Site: brandenburg
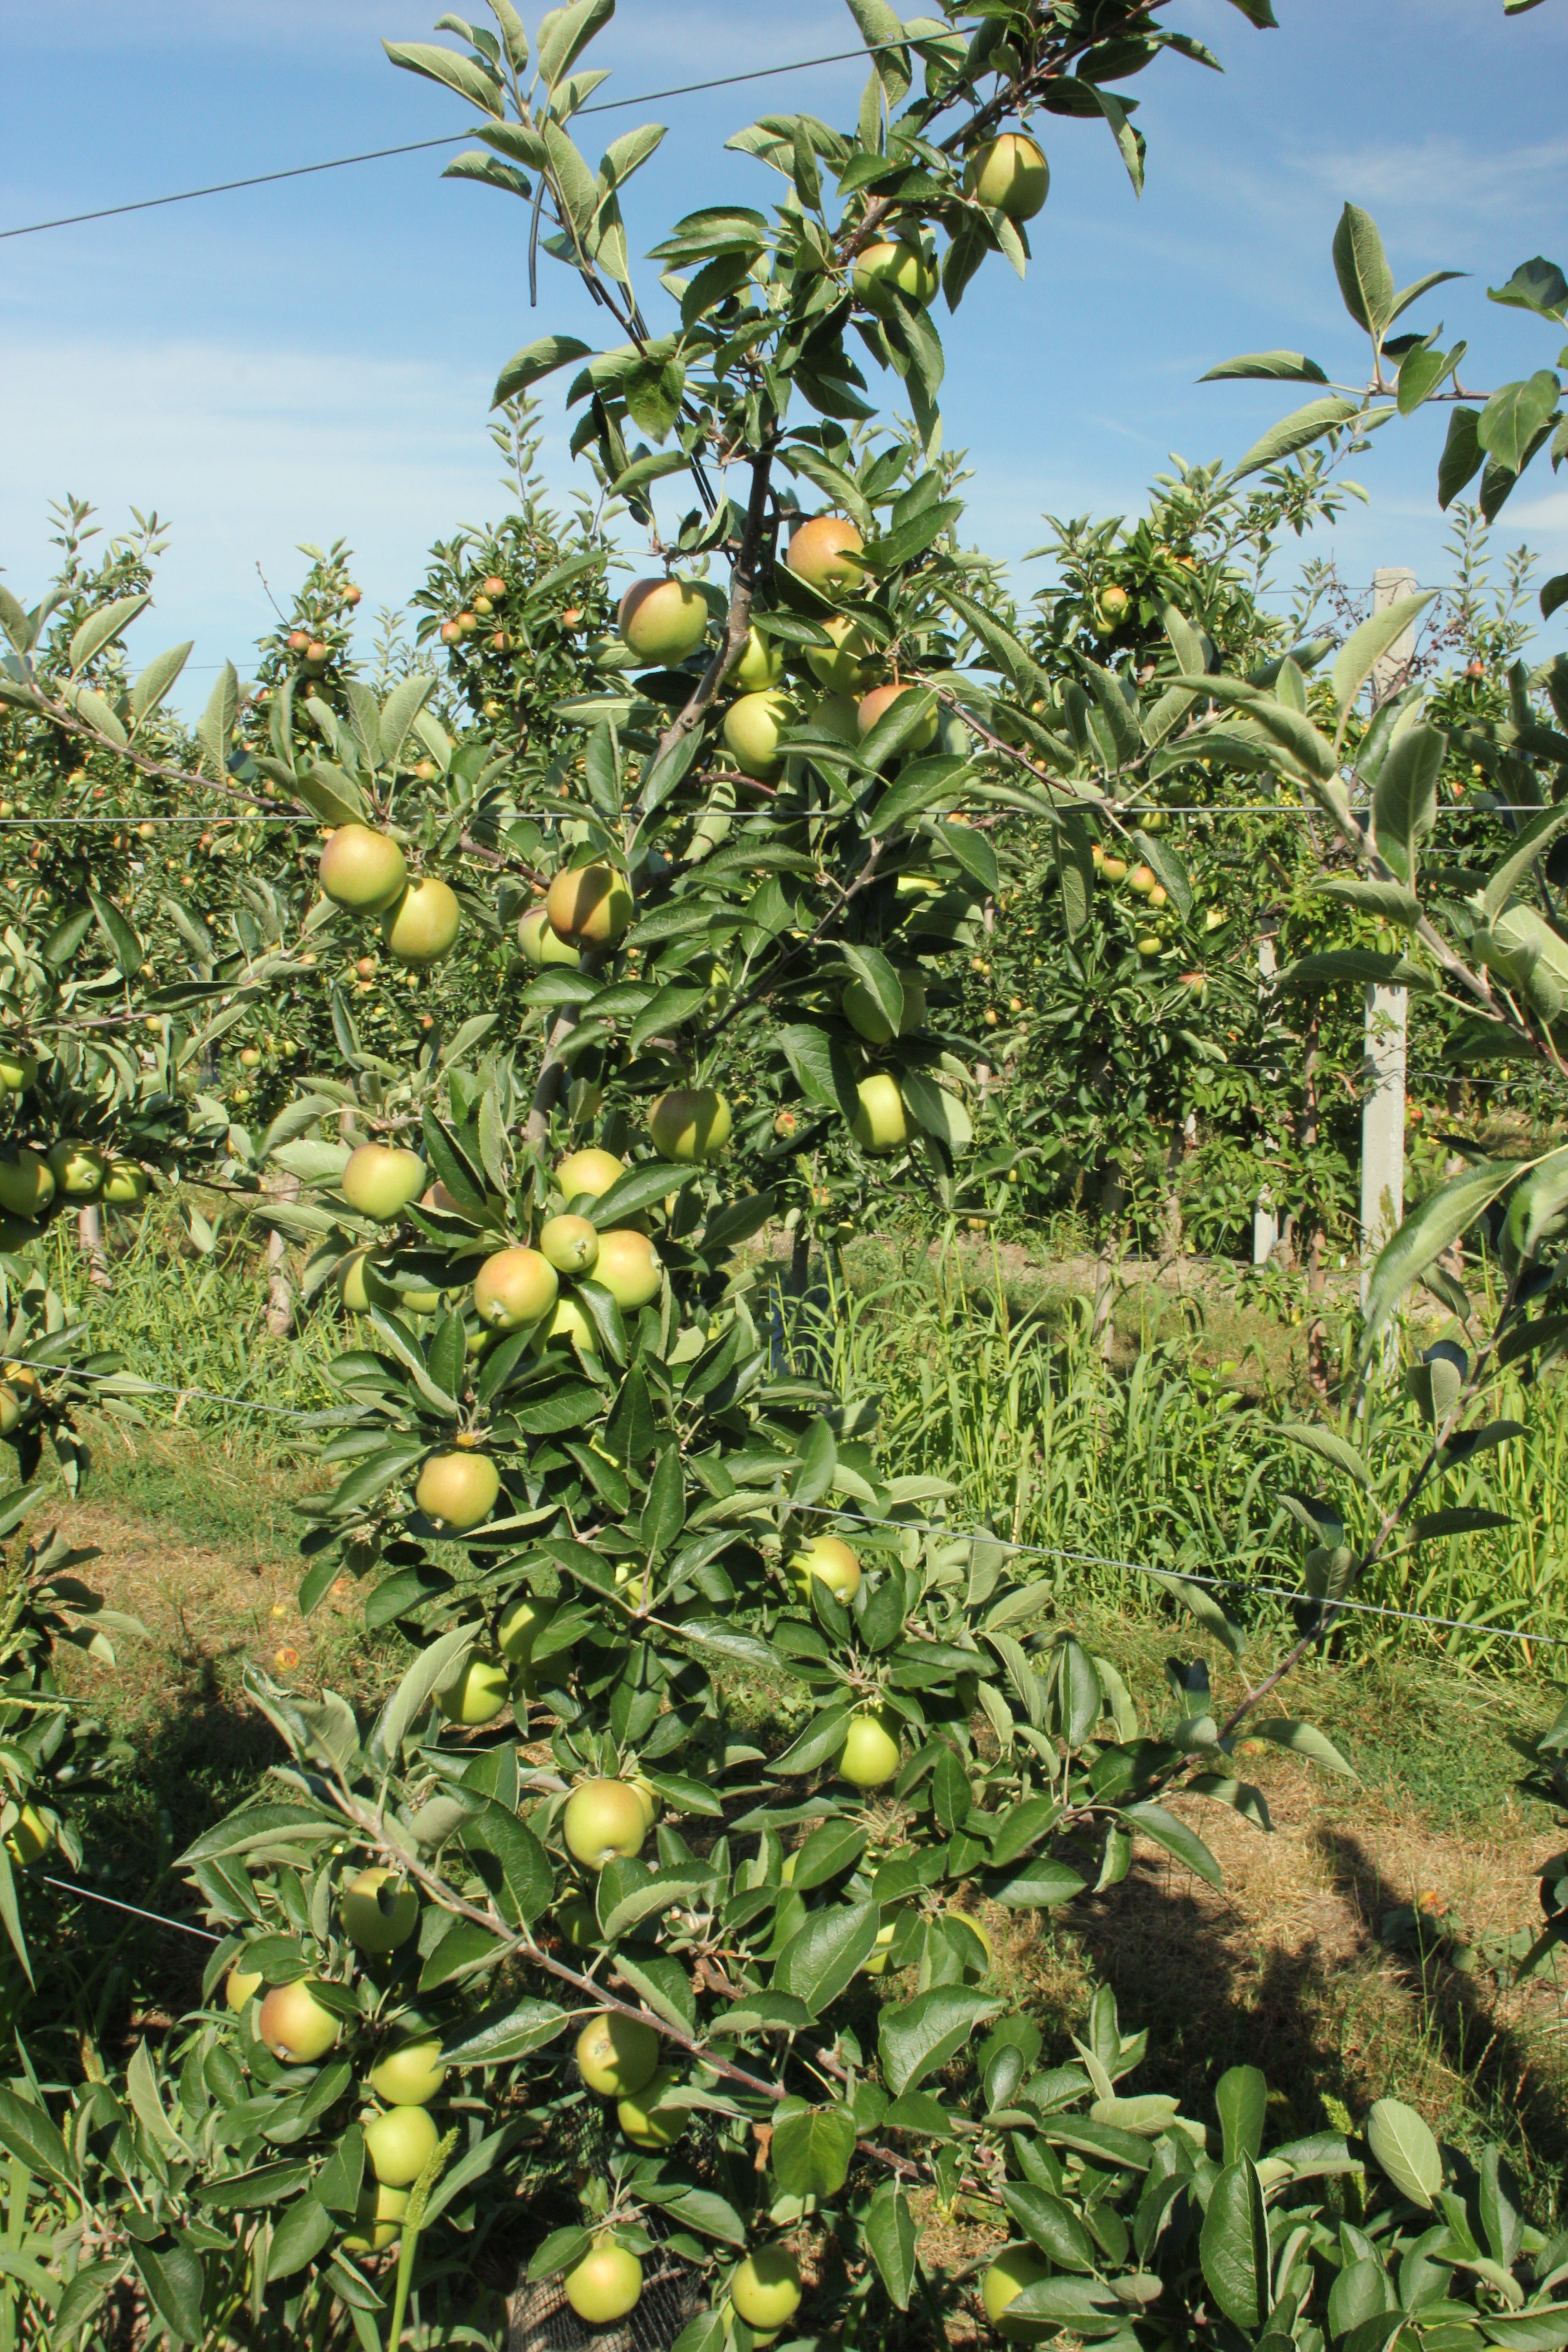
Growth stage (BBCH 77): Development of fruit